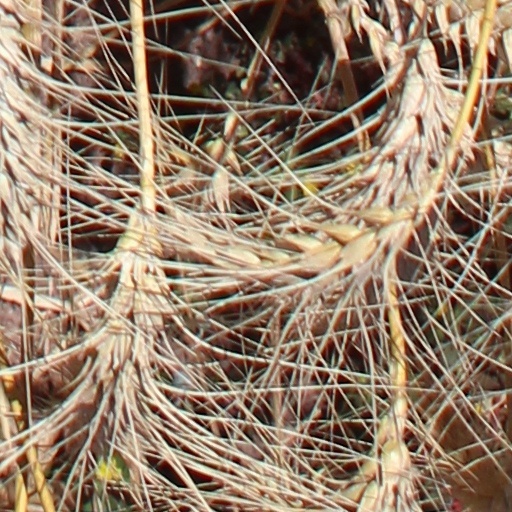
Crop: wheat